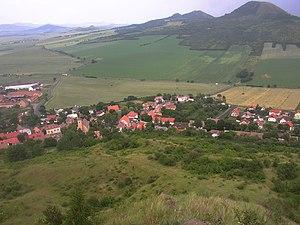
Raná est une commune du district de Louny, dans la région d'Ústí nad Labem, en République tchèque. Sa population s'élevait à 253 habitants en 2018.